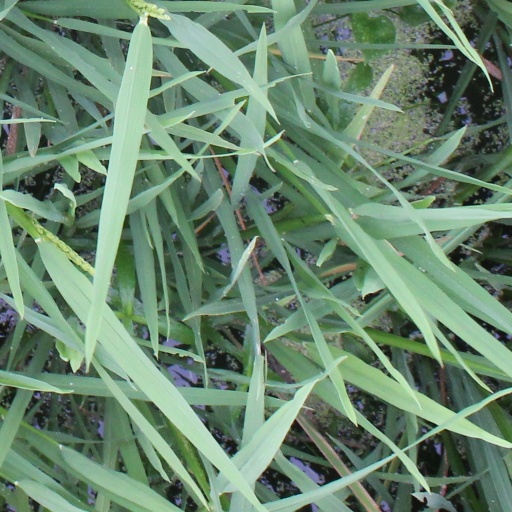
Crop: rice